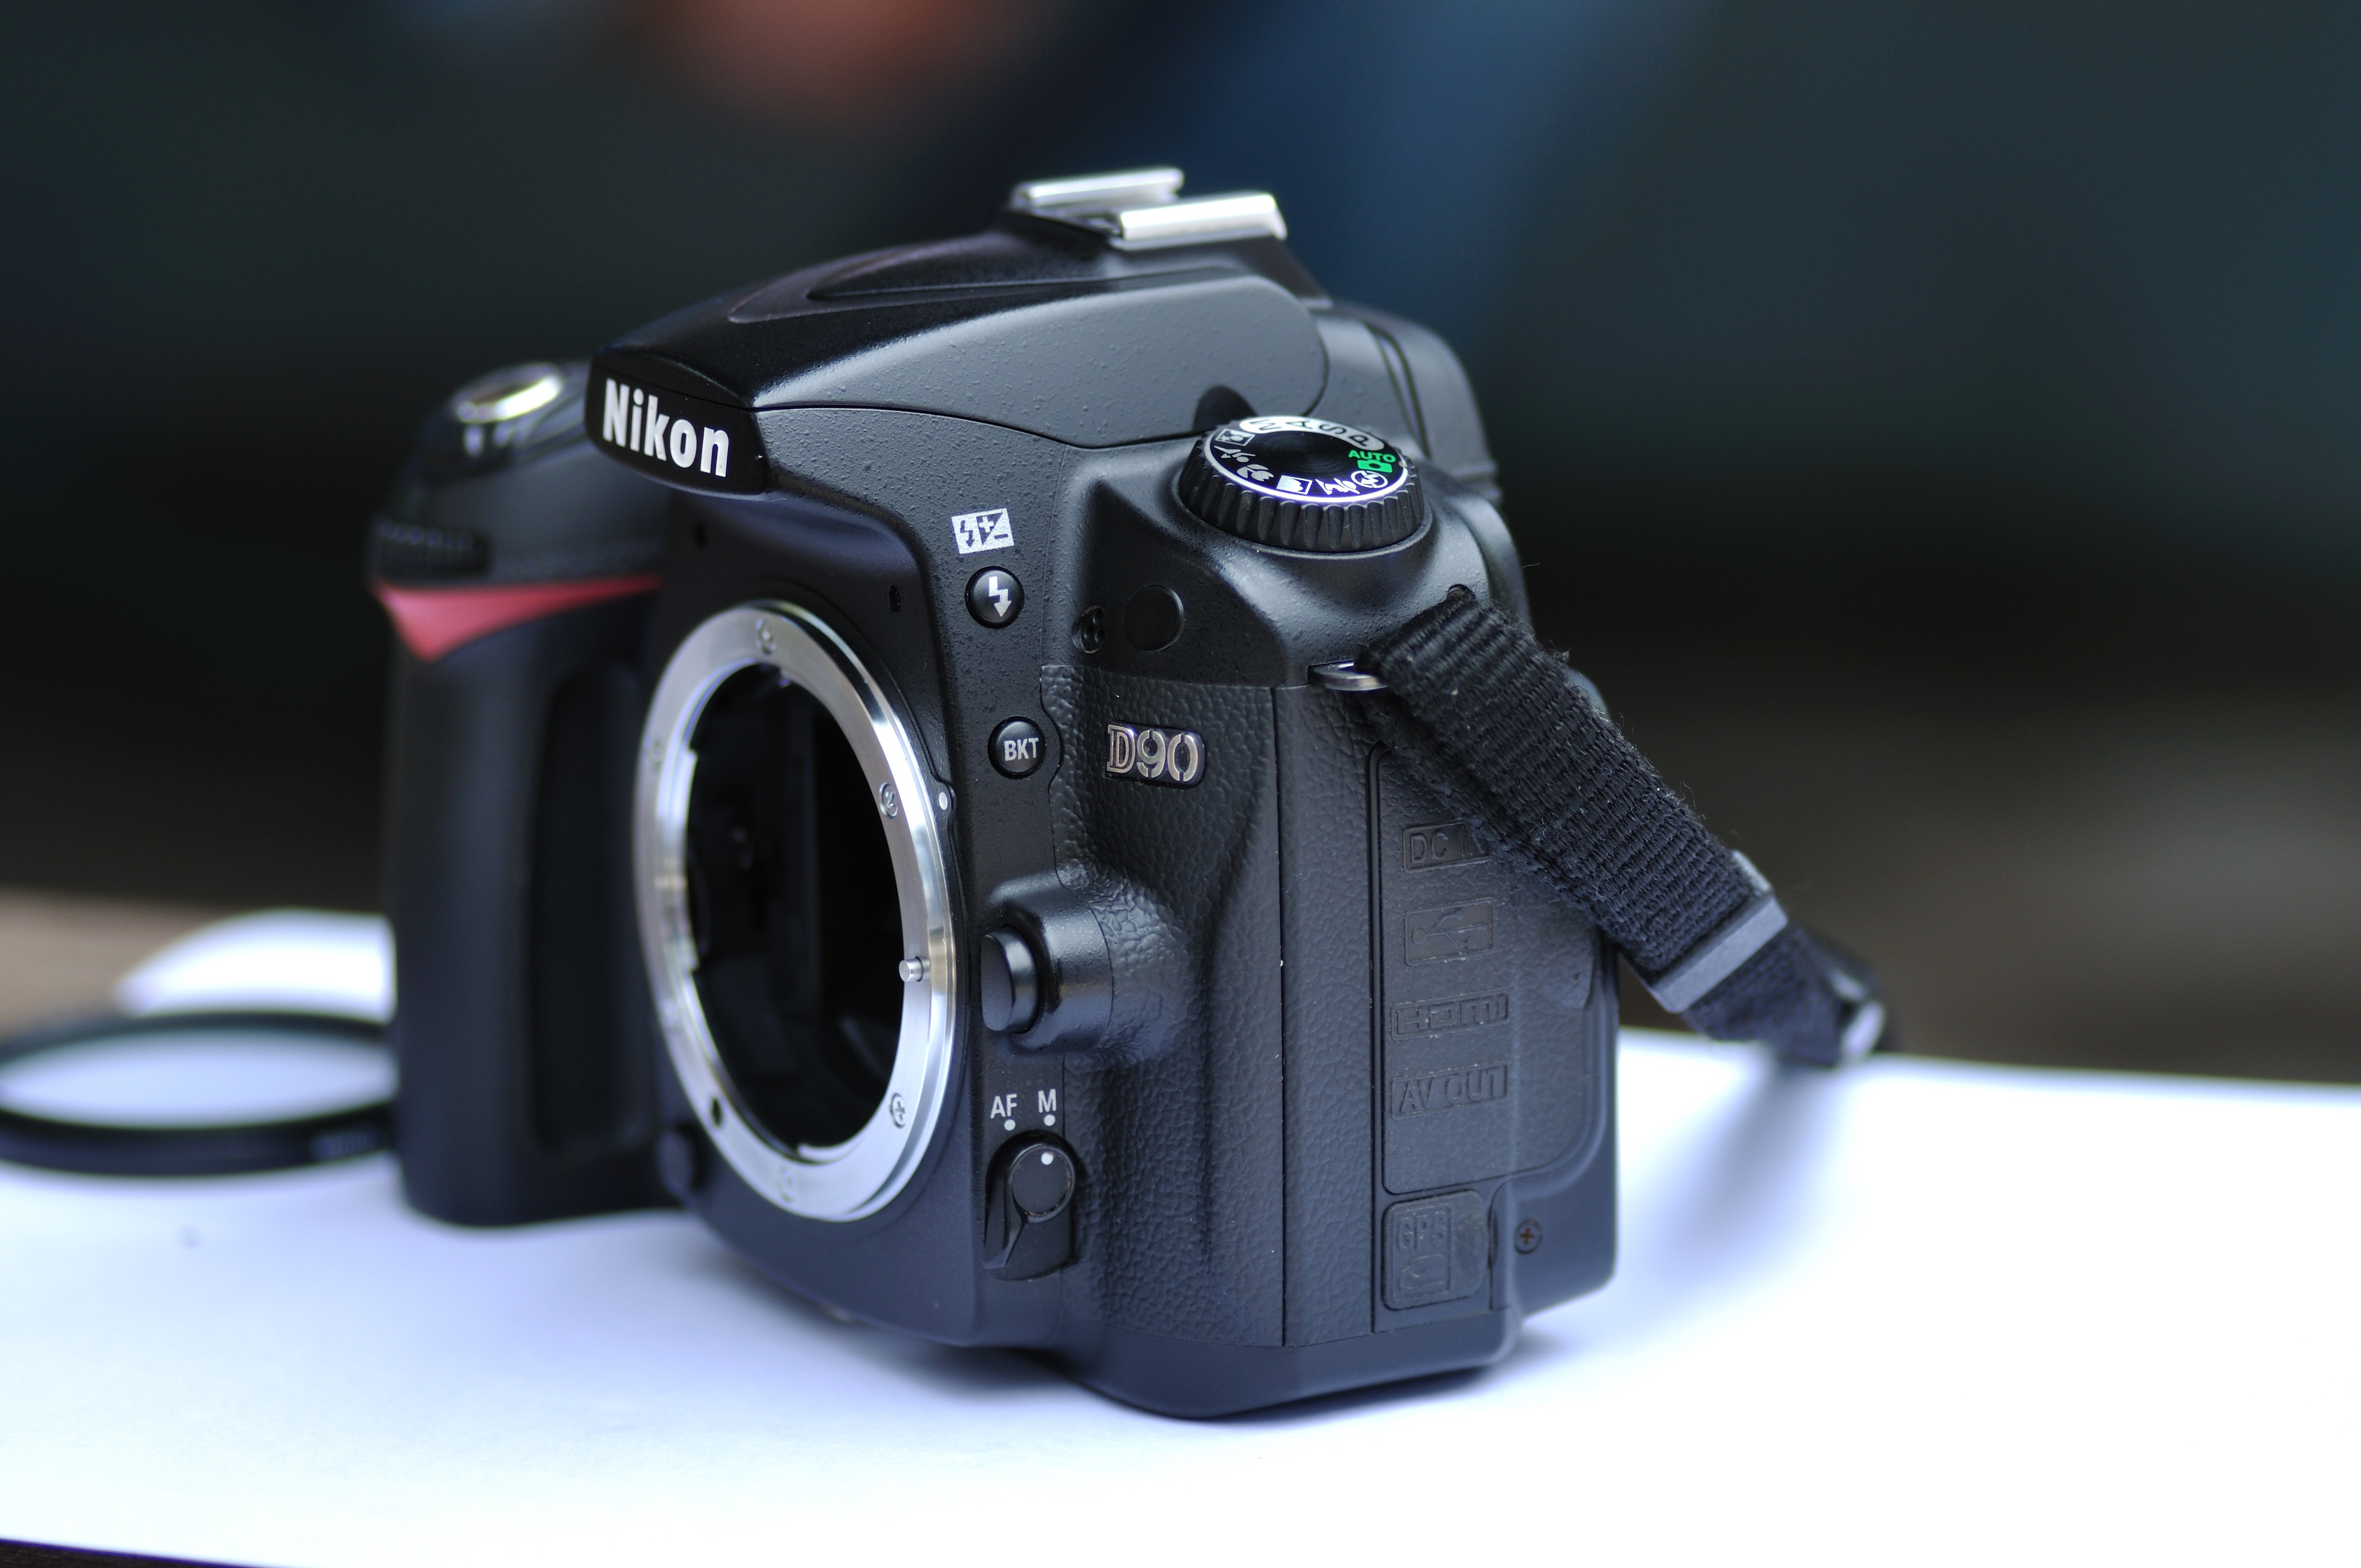
work, light, technology, white, camera, photography, photographer, ring, photo, looking, dark, viewfinder, dslr, portrait, lens, equipment, studio, professional, profession, black, brand, product, reflex camera, digital camera, focus, press, picture, digital, photojournalism, shot, front, pro, camera lens, snap, service, ready, photojournalist, photographic, take, optical, reporter, packshot, digital slr, single lens reflex camera, cameras optics